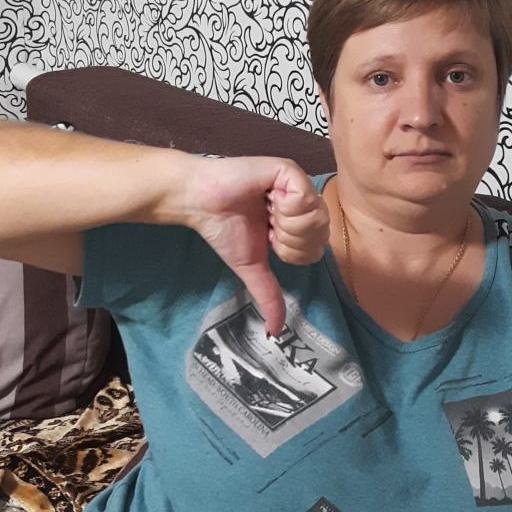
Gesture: dislike